Nick Cravat

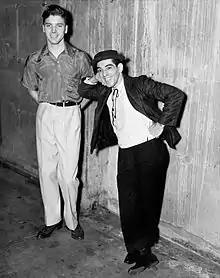
Nick Cravat (right) with Burt Lancaster, performing as Lang and Cravat with the Federal Theatre Project Circus (1935–38)

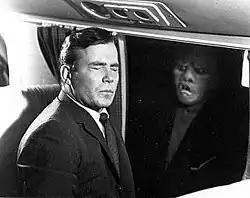
William Shatner with Cravat as the gremlin (far shot, not in full costume) in "The Twilight Zone" episode "Nightmare at 20,000 Feet" (1963)

Nicholas Cuccia (pronounced "coo-cha"; January 10, 1912 – January 29, 1994), better known by his stage name Nick Cravat, was an American actor and stunt performer.